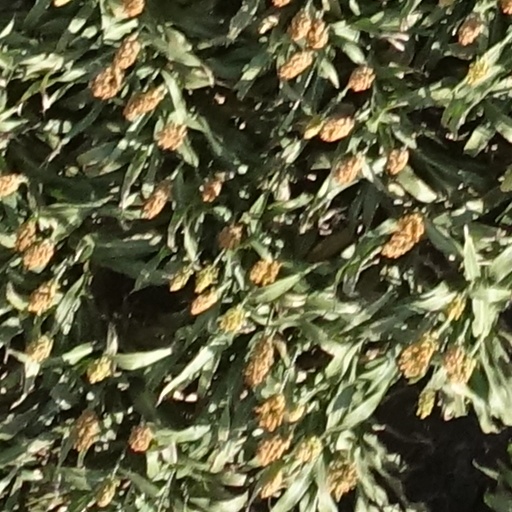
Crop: sorghum